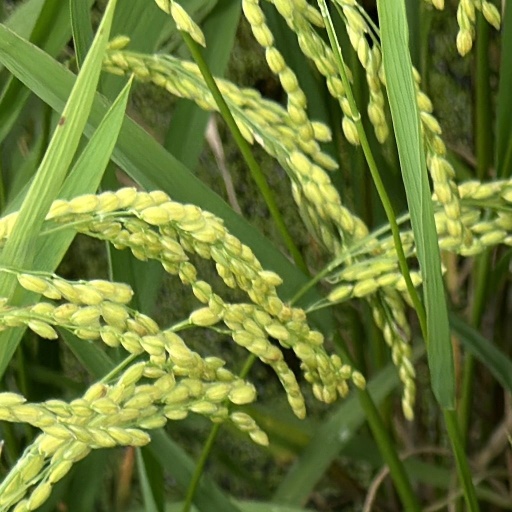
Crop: rice